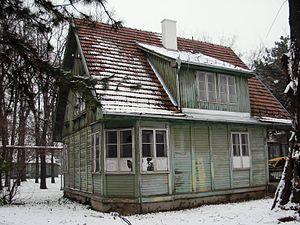
Le complexe de l'Institut Pasteur de Novi Sad se trouve à Novi Sad, la capitale de la province autonome de Voïvodine, en Serbie. En raison de sa valeur patrimoniale, il est inscrit sur la liste des monuments culturels protégés de la République de Serbie.